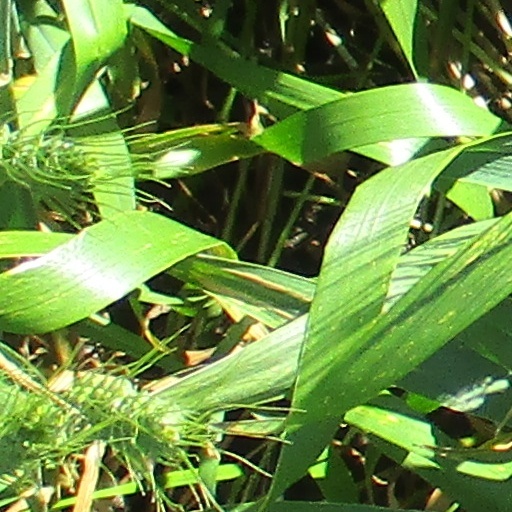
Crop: wheat